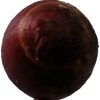
Label: red_onion